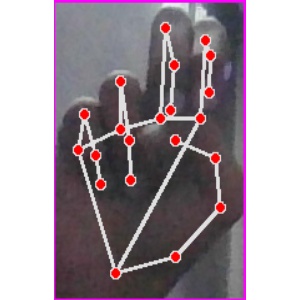
अक्षर: ह